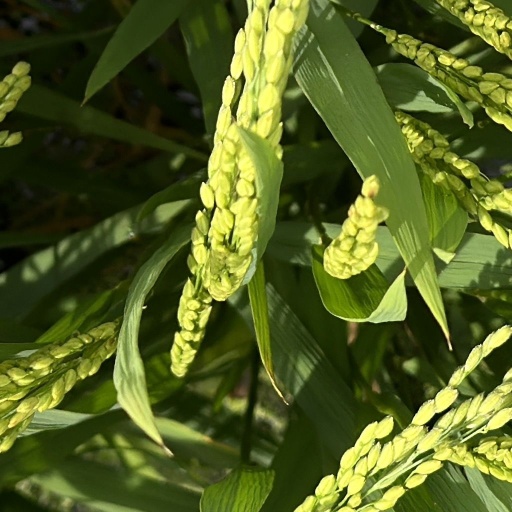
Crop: rice